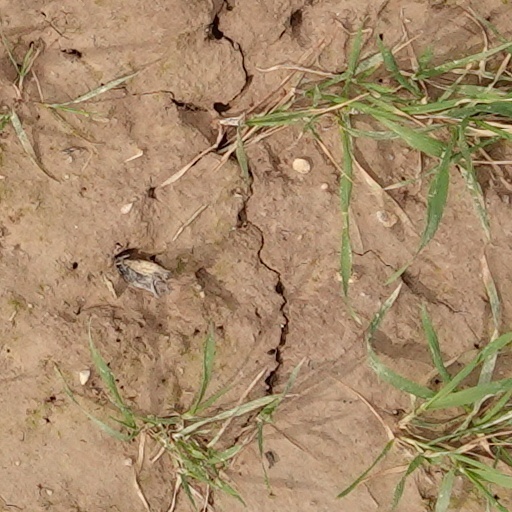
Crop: wheat